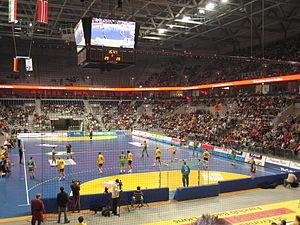
La SAP Arena est une salle omnisports située à Mannheim dans le Land du Bade-Wurtemberg en Allemagne. La salle est principalement utilisée pour les rencontres de hockey sur glace, de handball et les concerts.